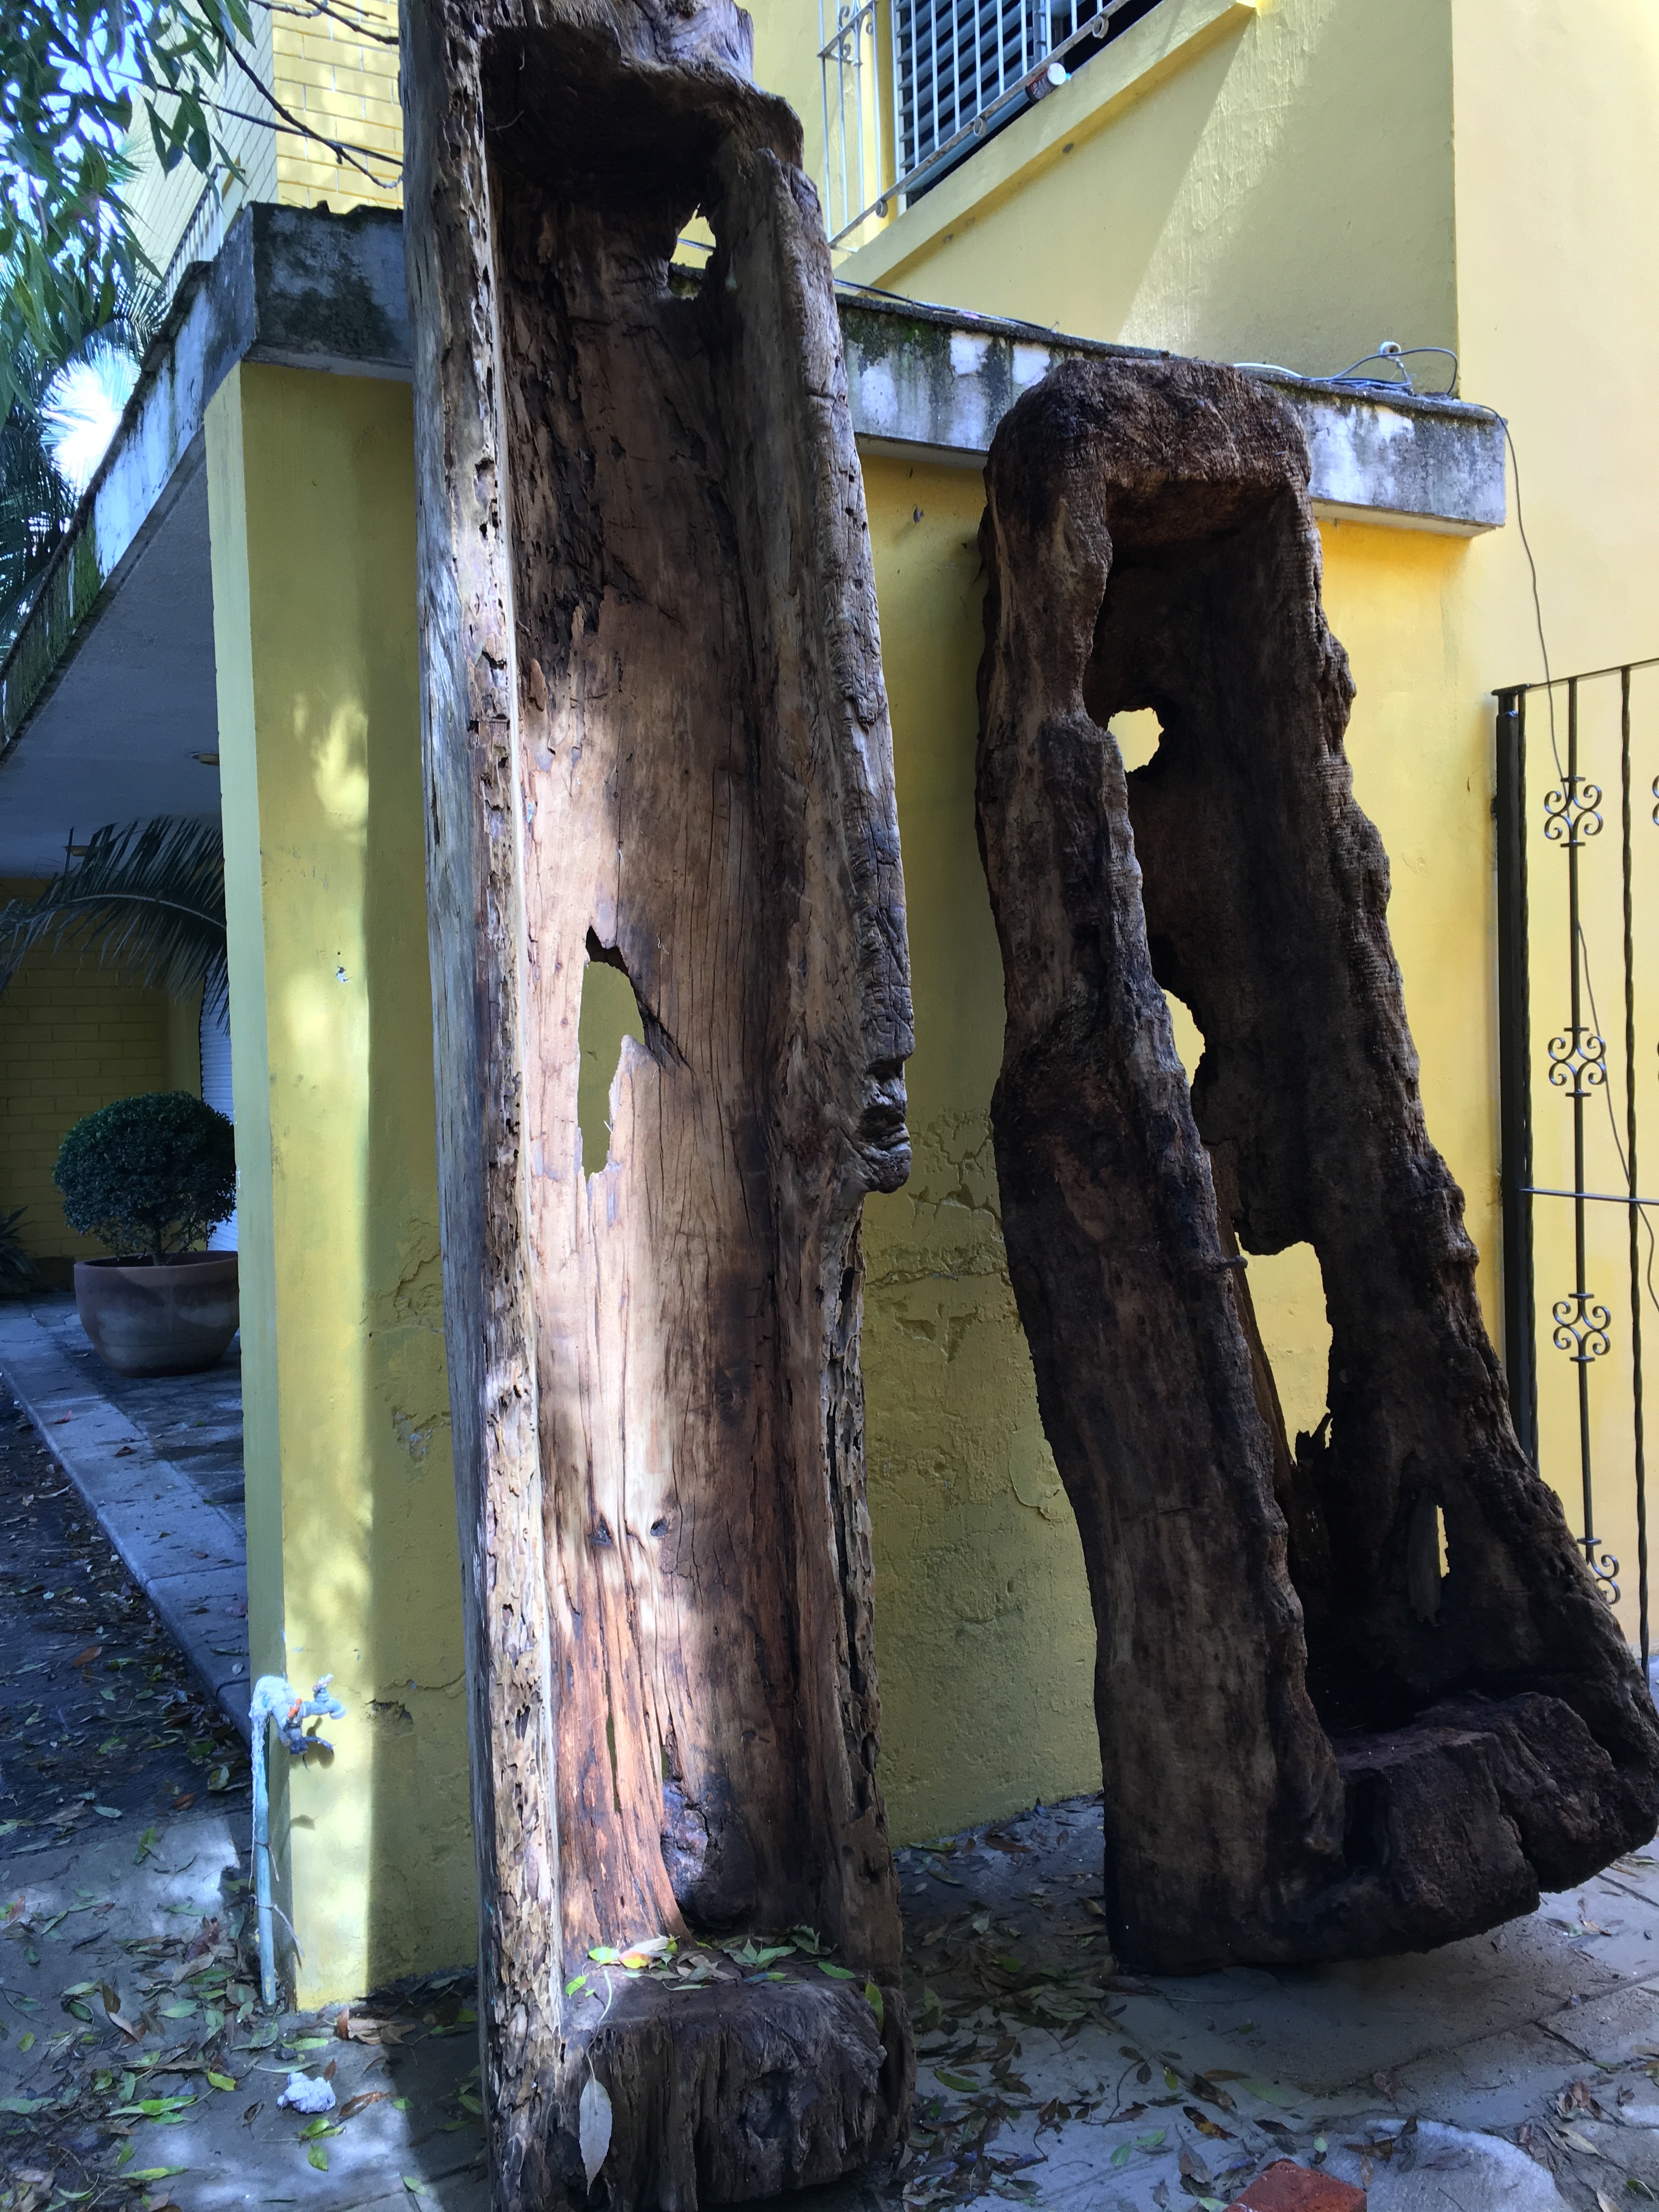
tree, rock, wood, statue, sculpture, art, temple, carving, ancient history